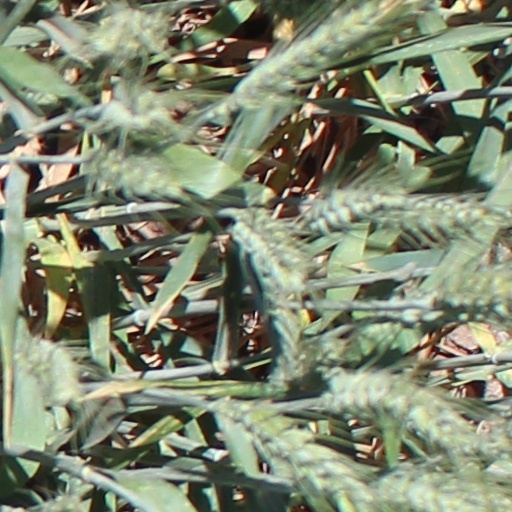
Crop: wheat